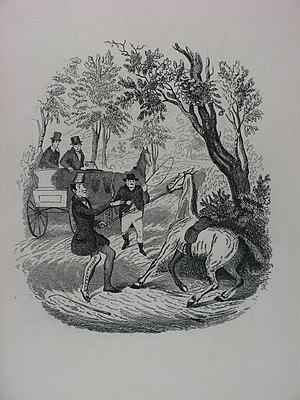
Robert Seymour est un dessinateur humoristique et illustrateur anglais, très connu pour ses caricatures et ses illustrations des œuvres de Charles Dickens.